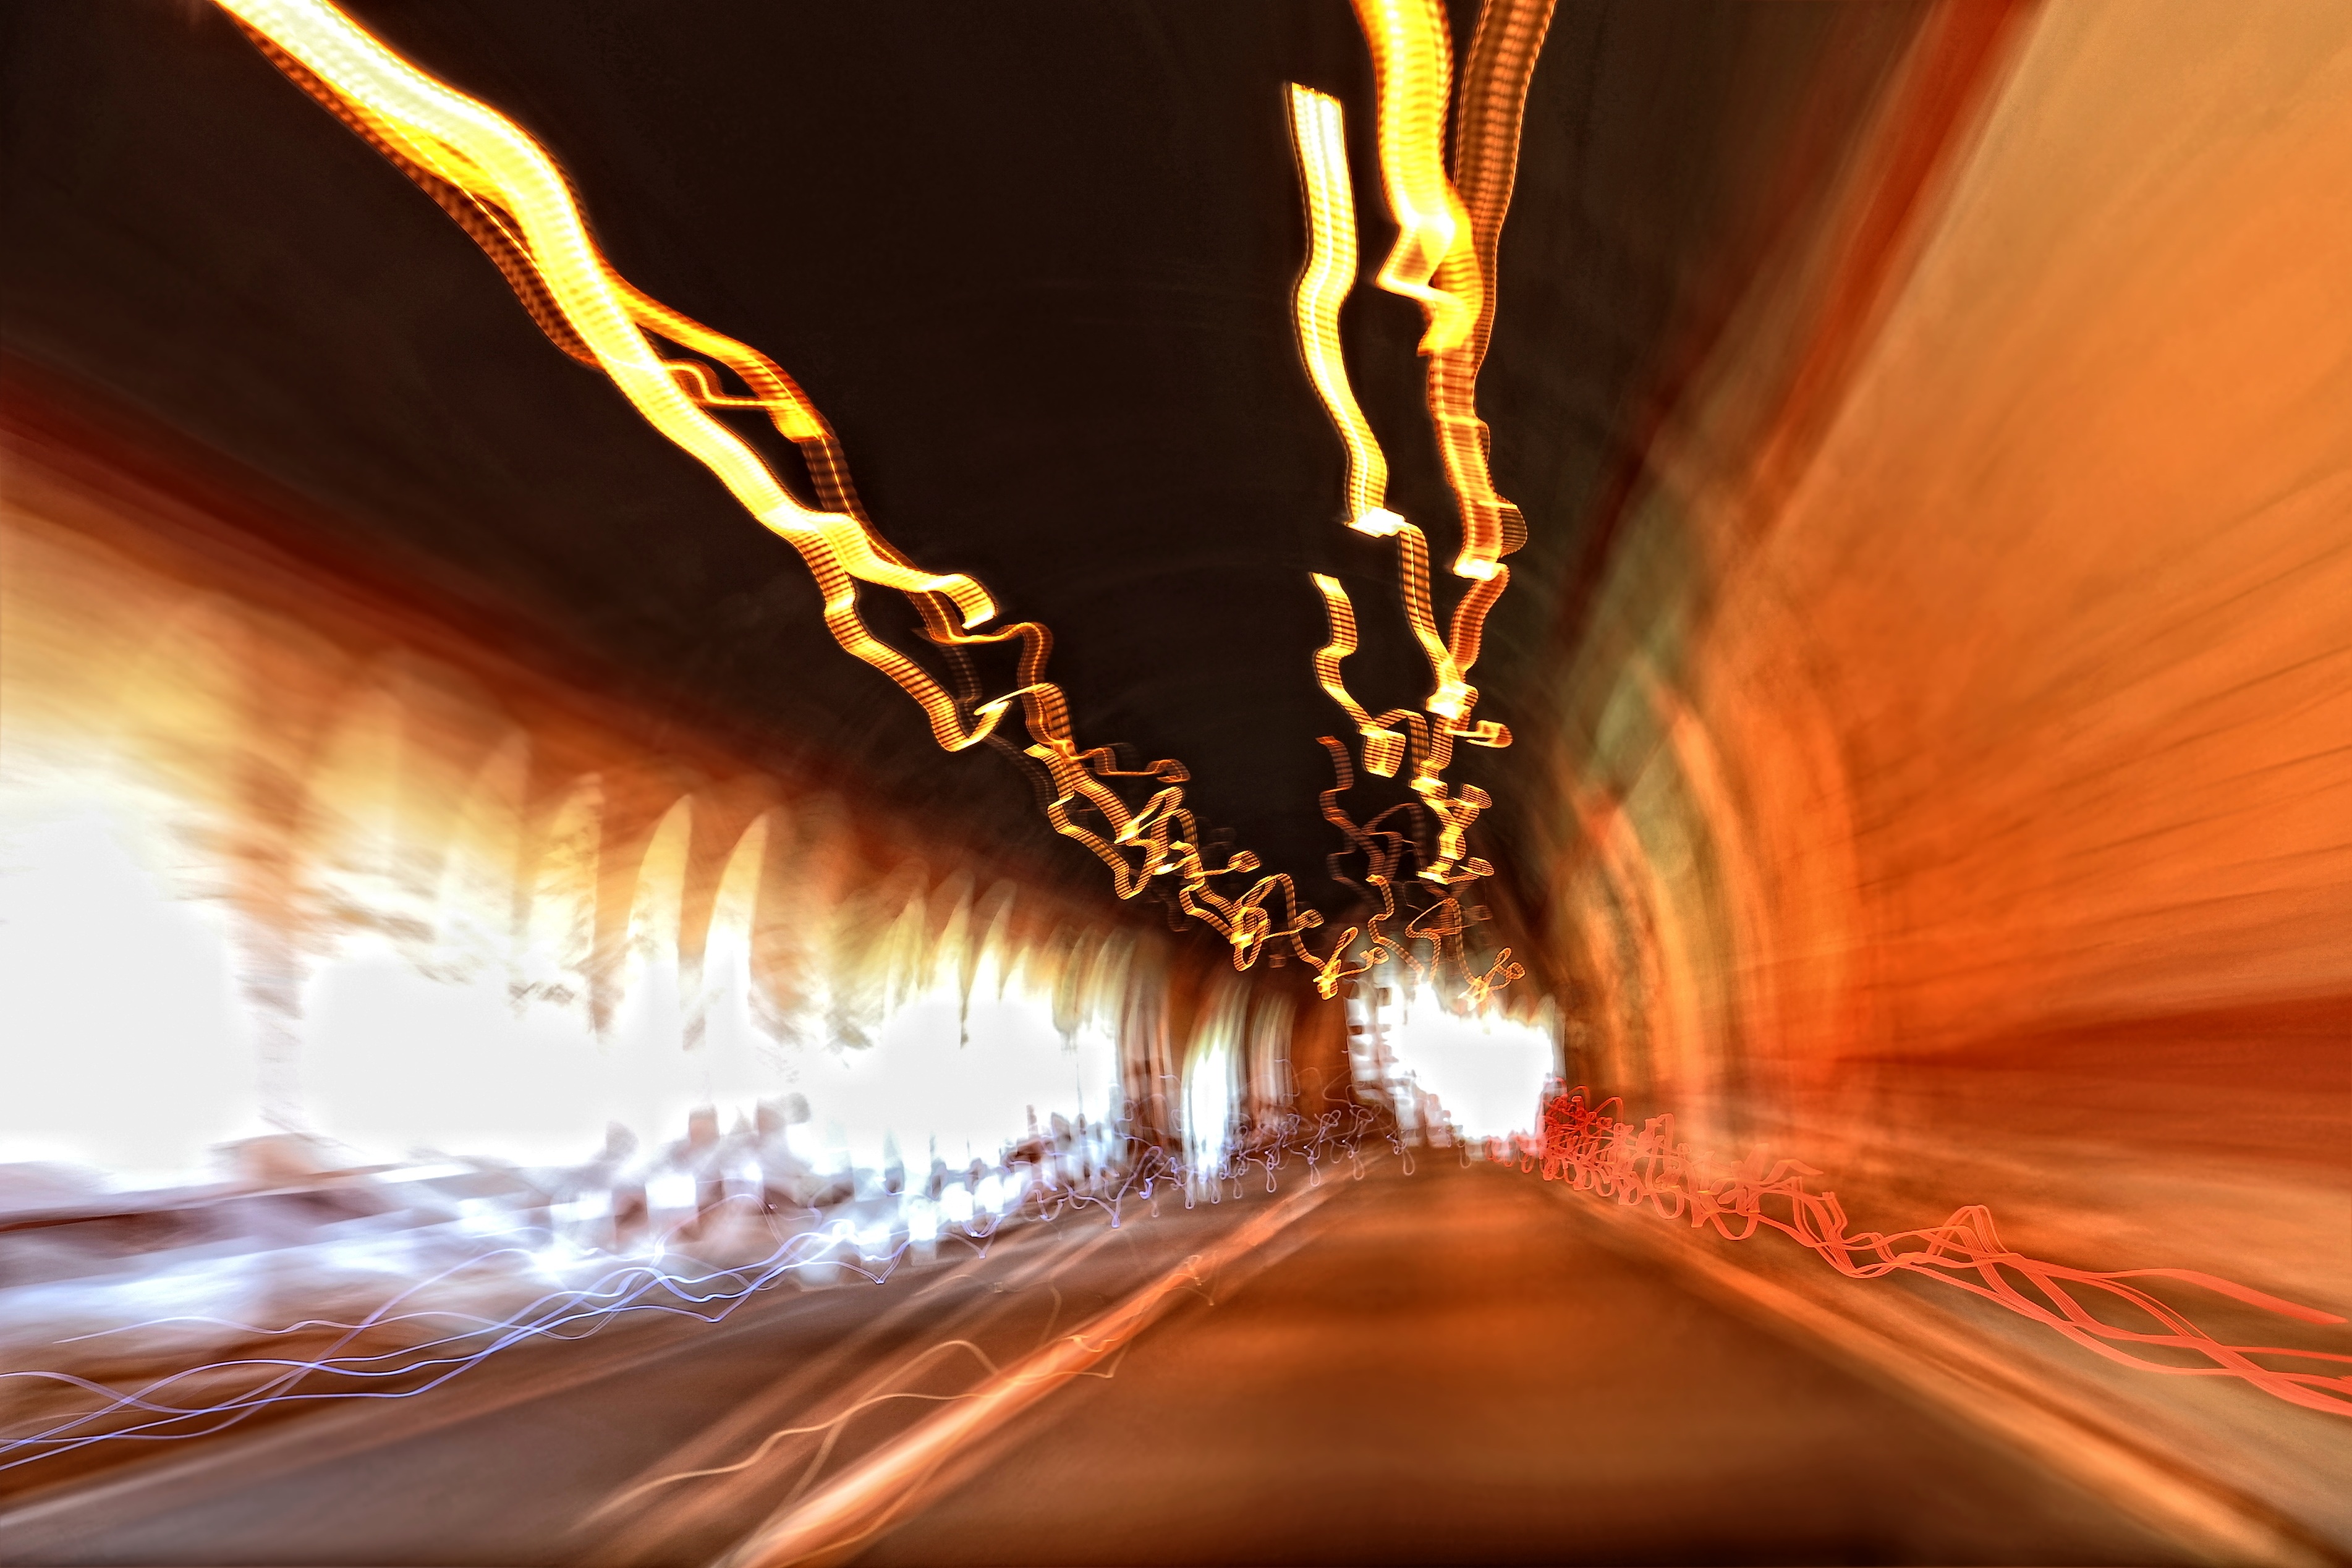
light, night, sunlight, tunnel, evening, reflection, red, color, infrastructure, macro photography, computer wallpaper, tunnel vision, abstract tunnel